Mass Transit Super Bowl

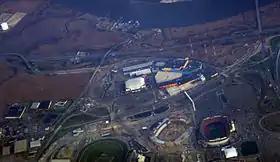
MetLife Stadium, located at the Meadowlands Sports Complex, cannot normally be reached by walking.

The Mass Transit Super Bowl was a public transportation plan and marketing strategy conceived for Super Bowl XLVIII and Super Bowl Week, a series of events leading up to the February 2, 2014, football game between the Denver Broncos and the Seattle Seahawks. It was originally projected that over 400,000 people would come to the New York–New Jersey region for the game and related activities, and that over 80,000 would attend the game itself; actual patronage of the metropolitan area during that time was projected to be over 500,000. Metropolitan area transit agencies worked with the National Football League, organizers of the event, and developed special services, schedules, fares, and maps to promote the use of mass transit during the week, which began with the arrival of teams on January 26.